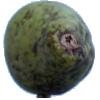
Label: Pear Stone 1